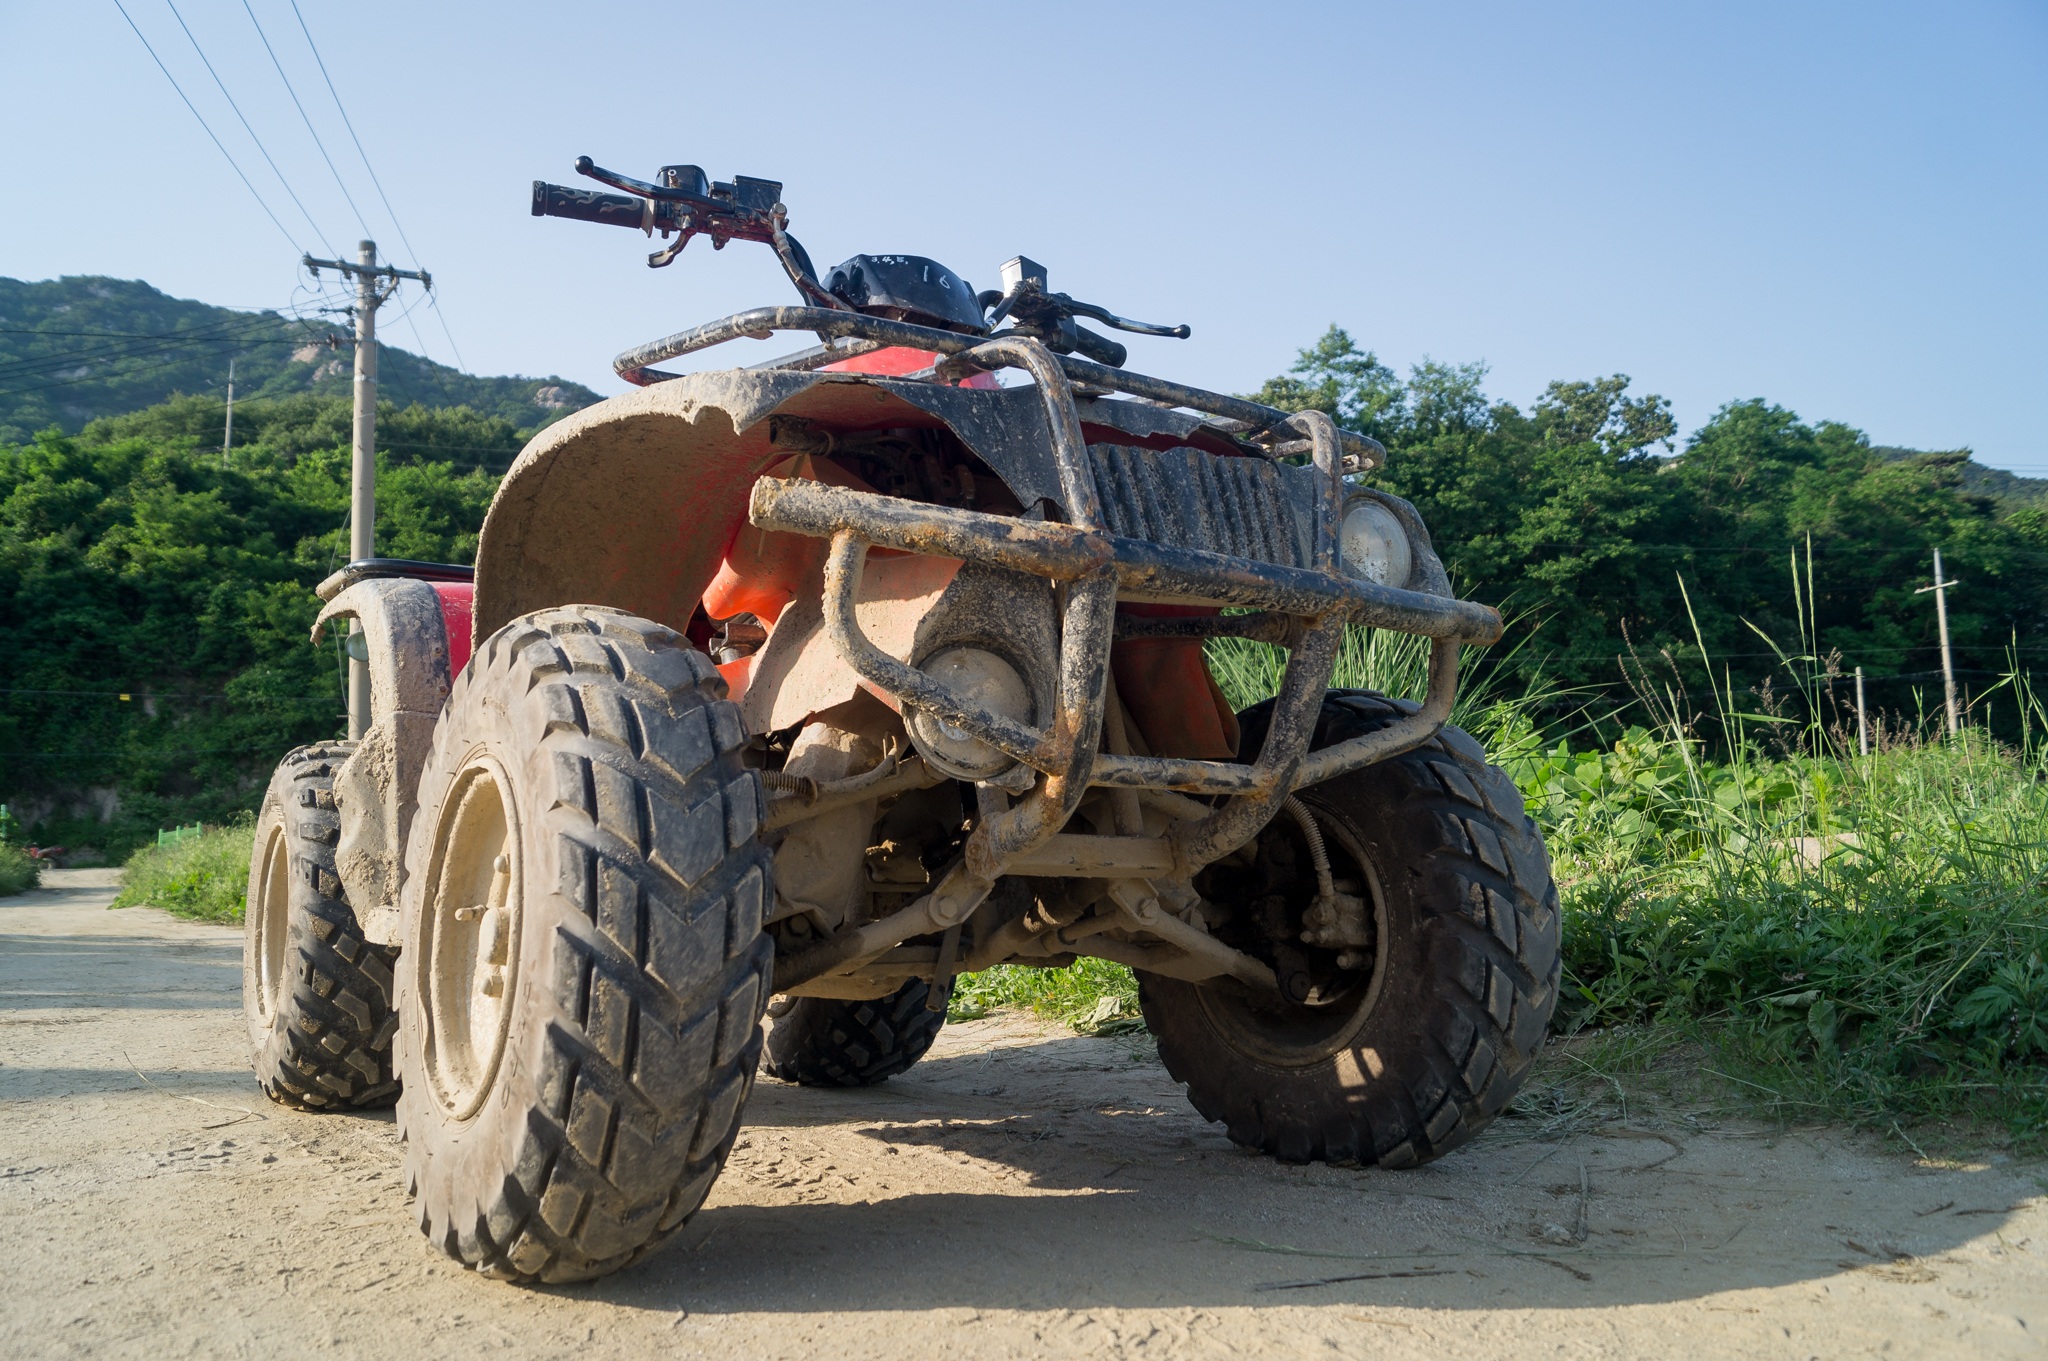
mountain, road, sport, car, wheel, bike, vehicle, ride, machine, motorbike, leisure, engine, all terrain vehicle, motor bike, land vehicle, automobile make, off roading, off road racing